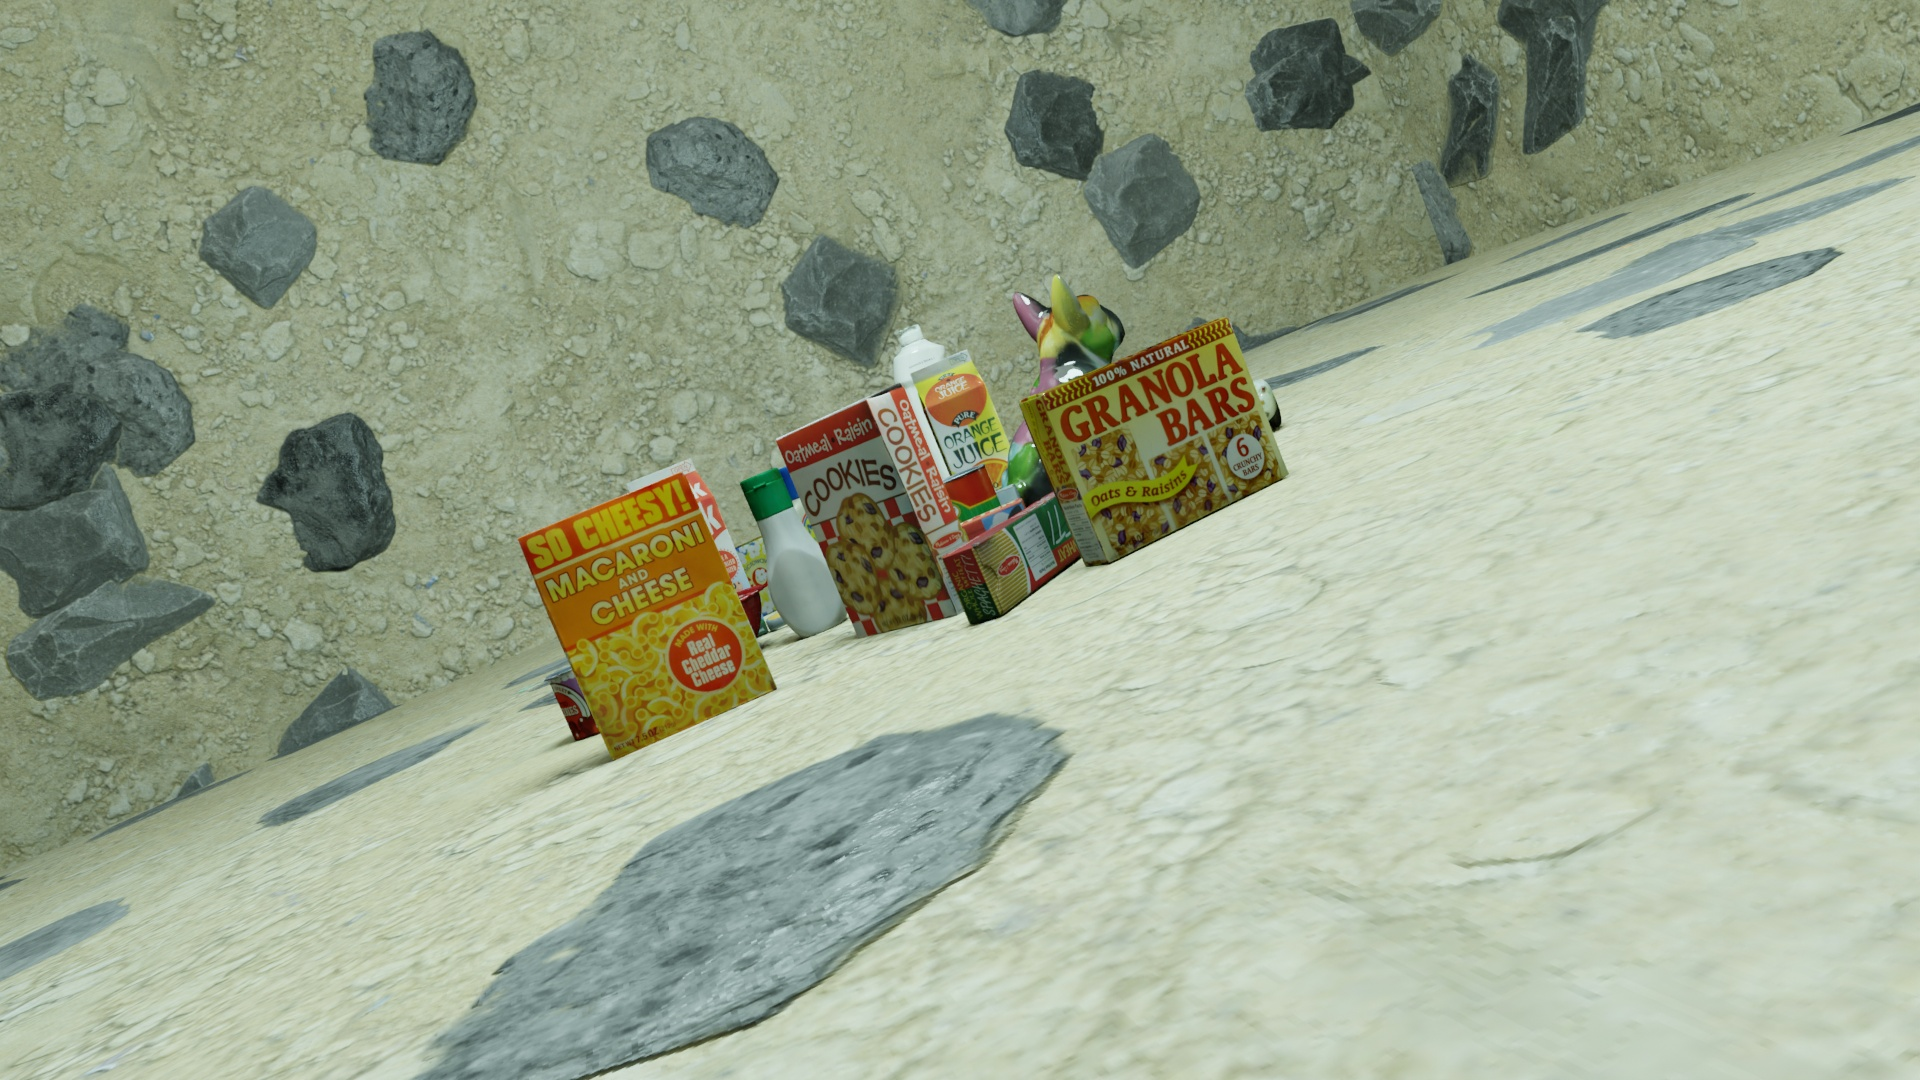
Question:
What are the eight normalized (x, y) image coordinates between 0 and 1 of the cuboid corners for the carton of milk used in grocery stores? Your answer should be a list of normalized (x, y) image coordinates between 0 and 1 with bottom face first then top face, all counter-clockwise.
Answer: [(0.360938, 0.610185), (0.366667, 0.612037), (0.402083, 0.584259), (0.394271, 0.583333), (0.322396, 0.450926), (0.326562, 0.444444), (0.3625, 0.419444), (0.356771, 0.426852)]